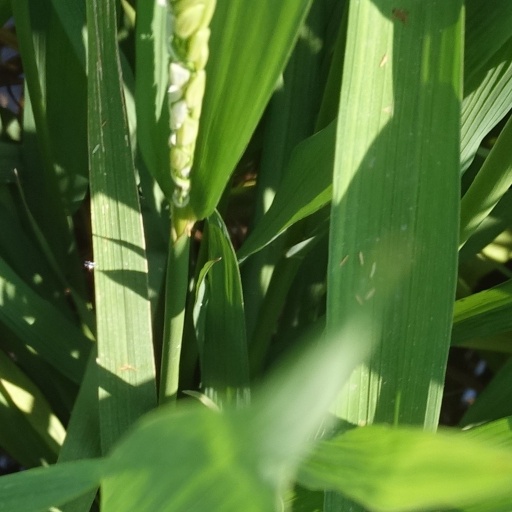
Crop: rice